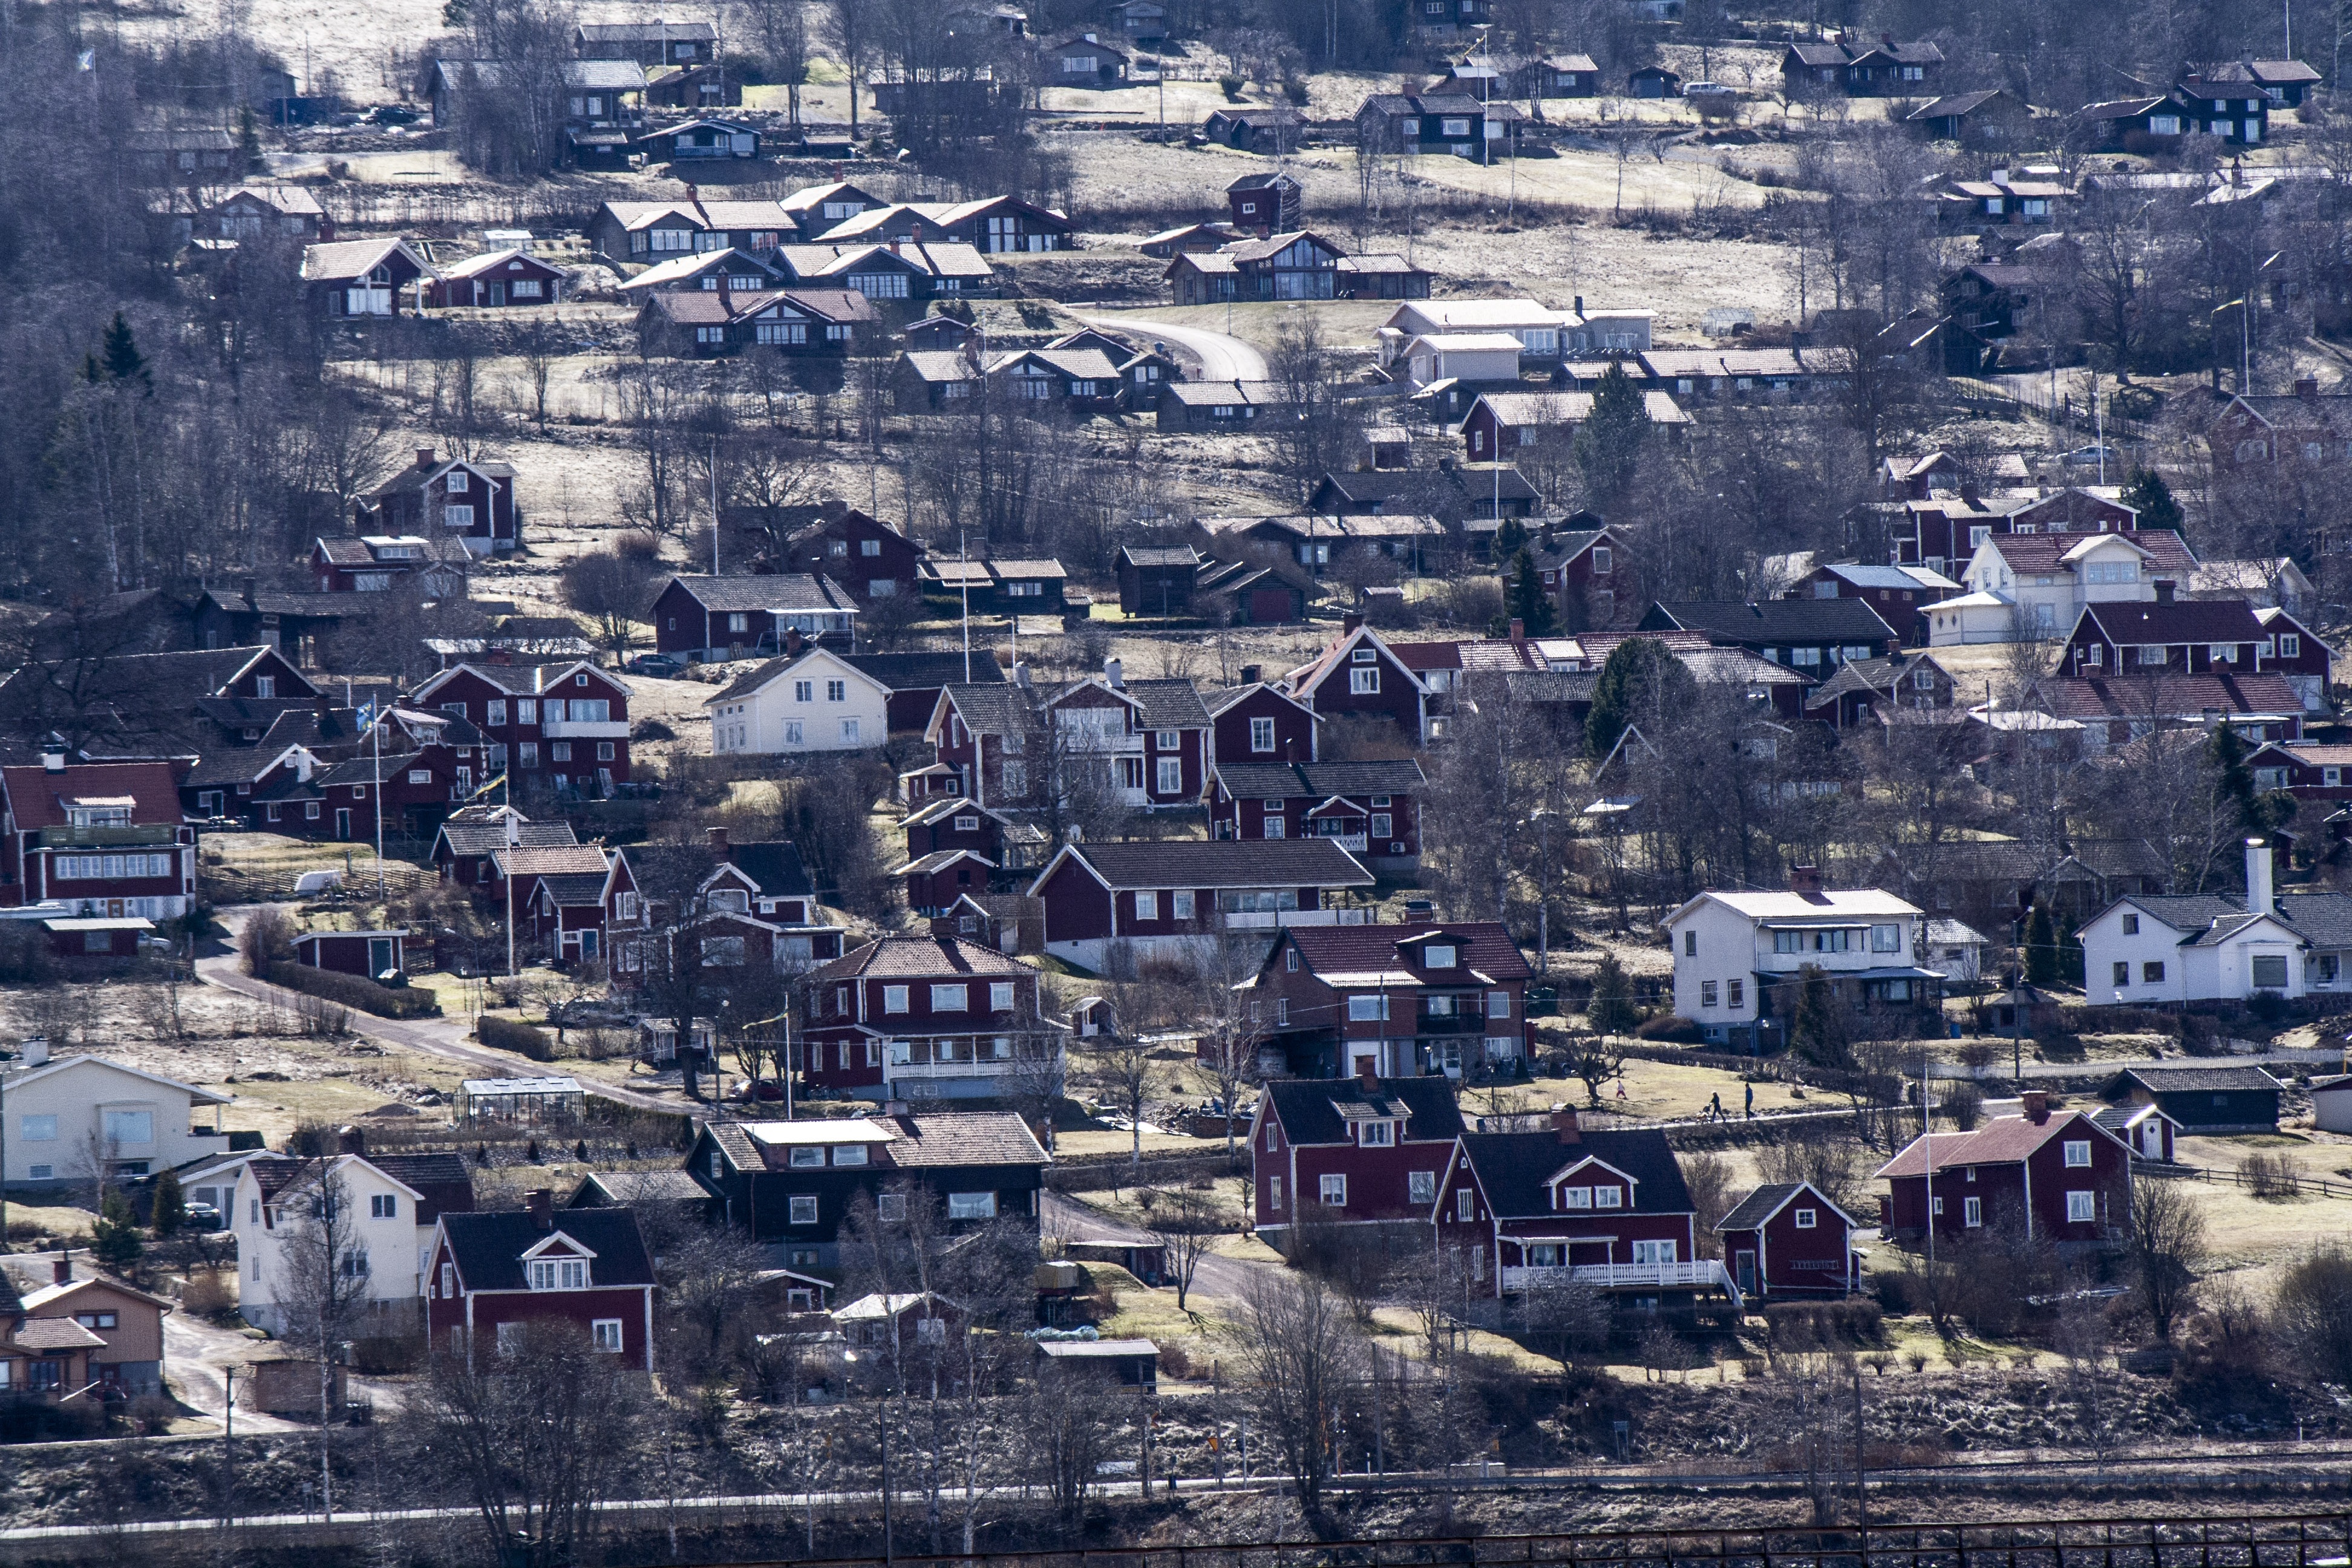
snow, skyline, photography, house, town, city, cityscape, suburb, landscapes, by, bird's eye view, aerial photography, urban area, ancient history, residential area, r ttvik, human settlement